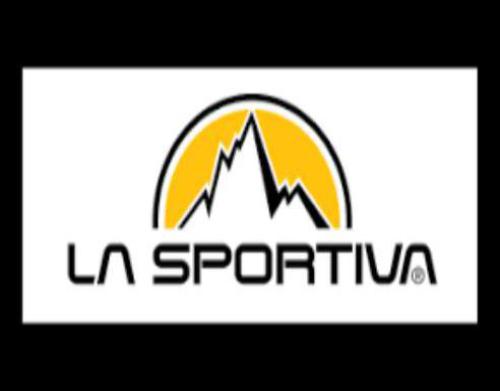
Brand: la sportiva
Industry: Sports